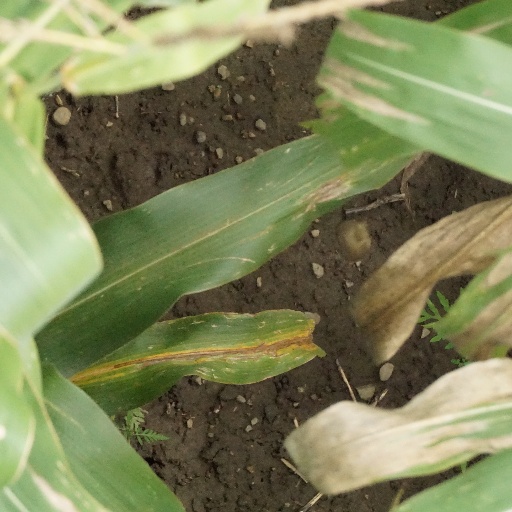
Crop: maize; corn